Abe Ruef

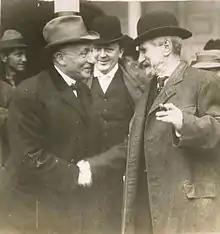
Ruef (left) on his way to San Quentin State Prison after he was convicted in the San Francisco graft trials of 1907–1908.

Although Ruef was for a long time a Republican, he wanted more power and in 1901 was the driving force behind the foundation of the new Union Labor Party. Using his position there, he maneuvered himself into a position of power.